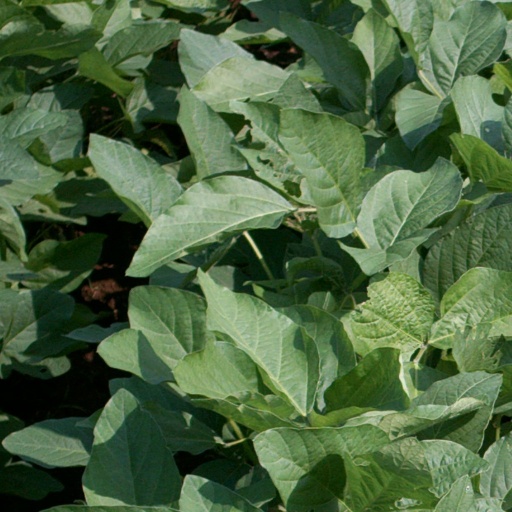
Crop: soybean